James Hope (Royal Navy officer)

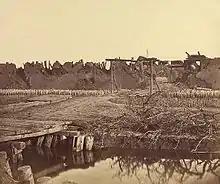
The North Fort on the Hai River which Hope was unable to secure

Promoted to rear admiral on 19 November 1857, Hope became Commander-in-Chief, East Indies and China Station, with his flag in the frigate HMS "Chesapeake" in March 1859. When the Chinese authorities refused to allow British and French ministers to travel to Peking, Hope was instructed to force the Hai River. He assembled a squadron of eleven gunboats and other vessels and, at the Second Battle of the Taku Forts, he led an assault on the forts at the mouth of the river in June 1859 in a resumption of the Second Opium War. However the forts had been strengthened and the squadron encountered firm resistance from the Chinese defenders: Hope was forced to retreat. In addition to the loss of three British gunboats and some British prestige, a total of 89 British officers and men were killed and 345 were wounded. During the engagement Commodore Josiah Tattnall III, commanding the steamer "Toey-Wan" of the United States Navy, a neutral party in the war, provided assistance with the evacuation of the dead and wounded, justifying his involvement with the comment "blood is thicker than water". Hope himself was severely wounded in the engagement.